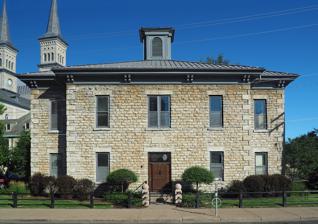
Building: Assumption School (Saint Paul, Minnesota)
Country: United States of America
Year built: 1864
United States historic place Assumption School U.S. National Register of Historic Places Assumption School viewed from the northwest Show map of Minnesota Show map of the United States Location 68 Exchange Street, Saint Paul, Minnesota Coordinates 44°56′51″N 93°6′0″W / 44.94750°N 93.10000°W / 44.94750; -93.10000 Built 1864 Architectural style Italianate NRHP reference No. 75001005 Added to NRHP March 26, 1975 The Assumption School is a historic school building in Saint Paul in the U.S. state of Minnesota . It was built in 1864 of local quarter-cut limestone .  It had a central cupola , which has been replaced.  The school is affiliated with the nearby Church of the Assumption . The building, in 1974, was "in a good state of preservation although it has not been used as a school since 1888. It presently serves as quarters for the parish caretaker and is maintained by the Assumption Church."  The building has been documented by the Historic American Buildings Survey program. Assumption School in 1934 References